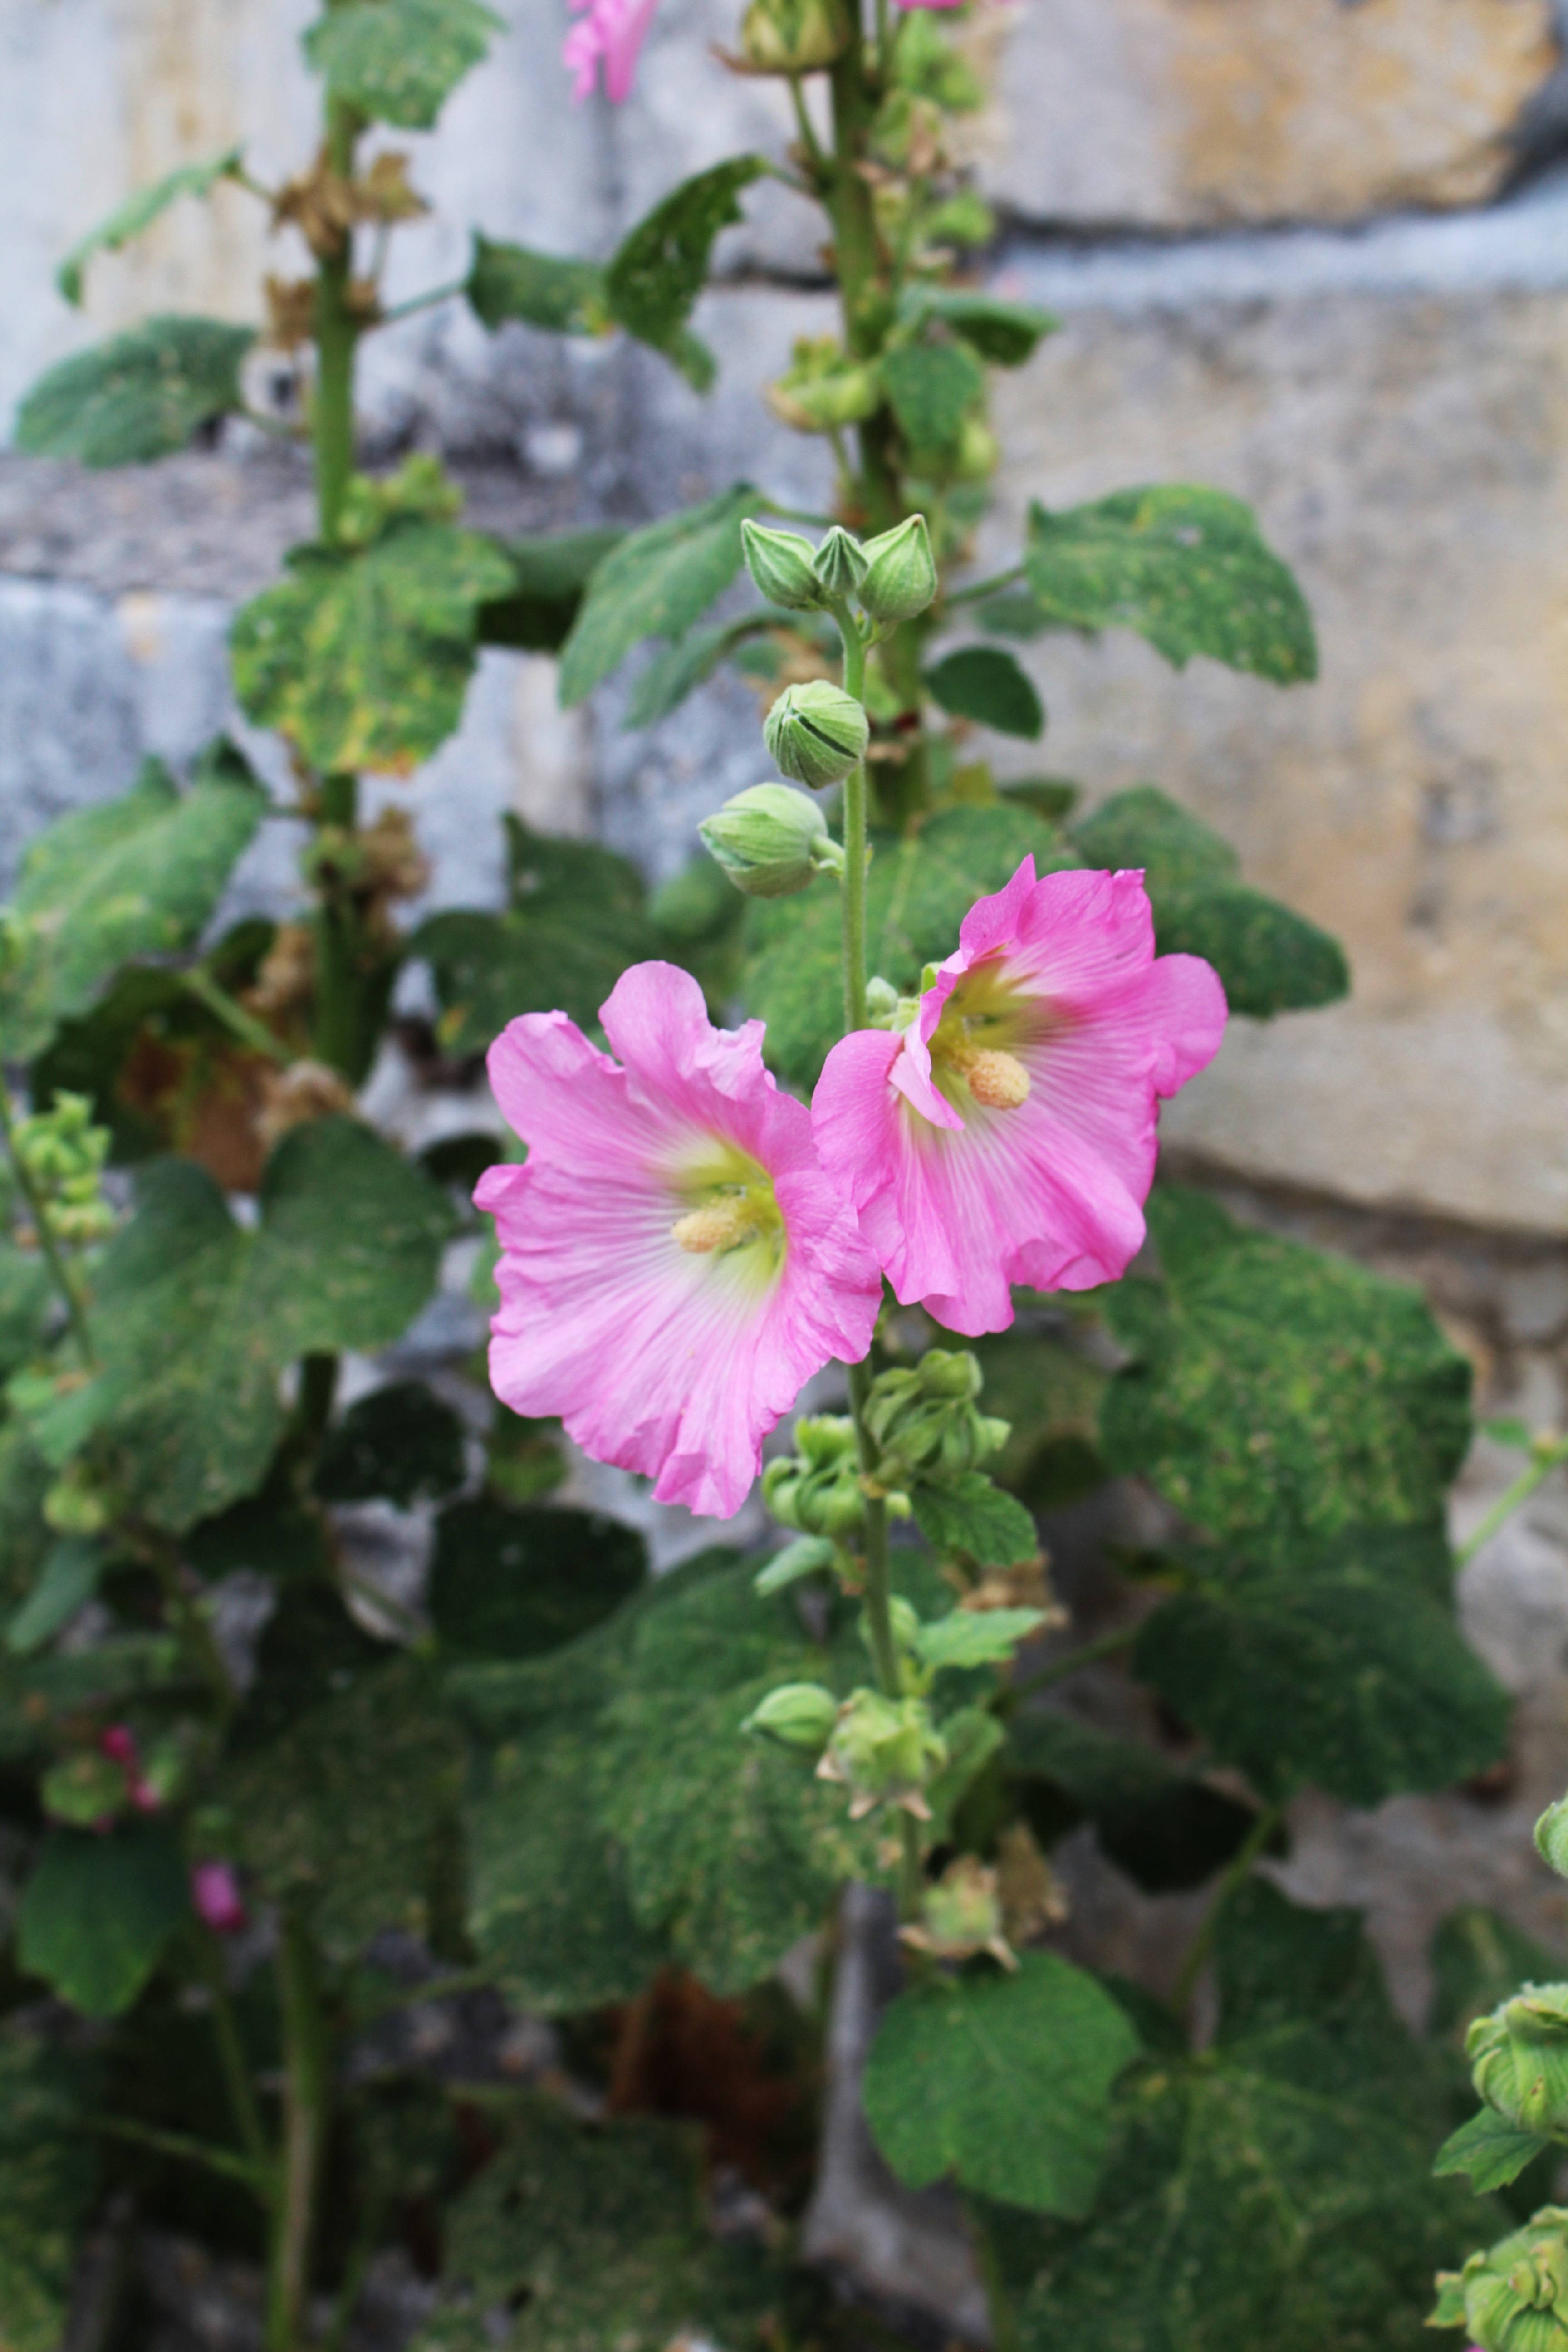
plant, field, flower, summer, botany, pink, flora, wildflower, geranium, rod, malva, hollyhock, malvales, hollyhocks, flowering plant, brightly colored, passerose, annual plant, land plant, violet family, geraniales